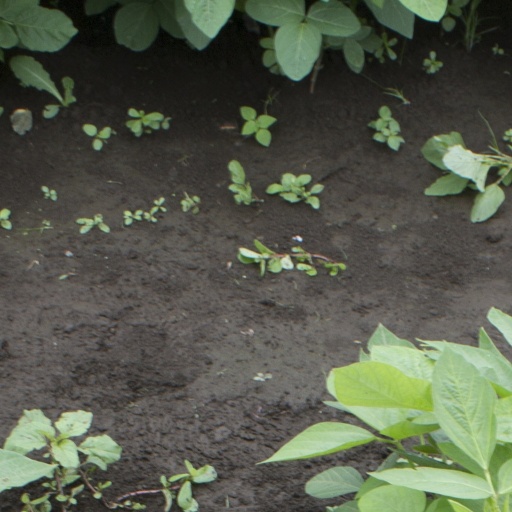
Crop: soybean